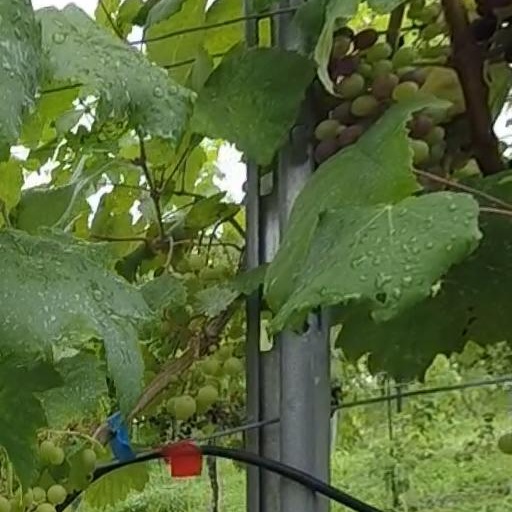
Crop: grape